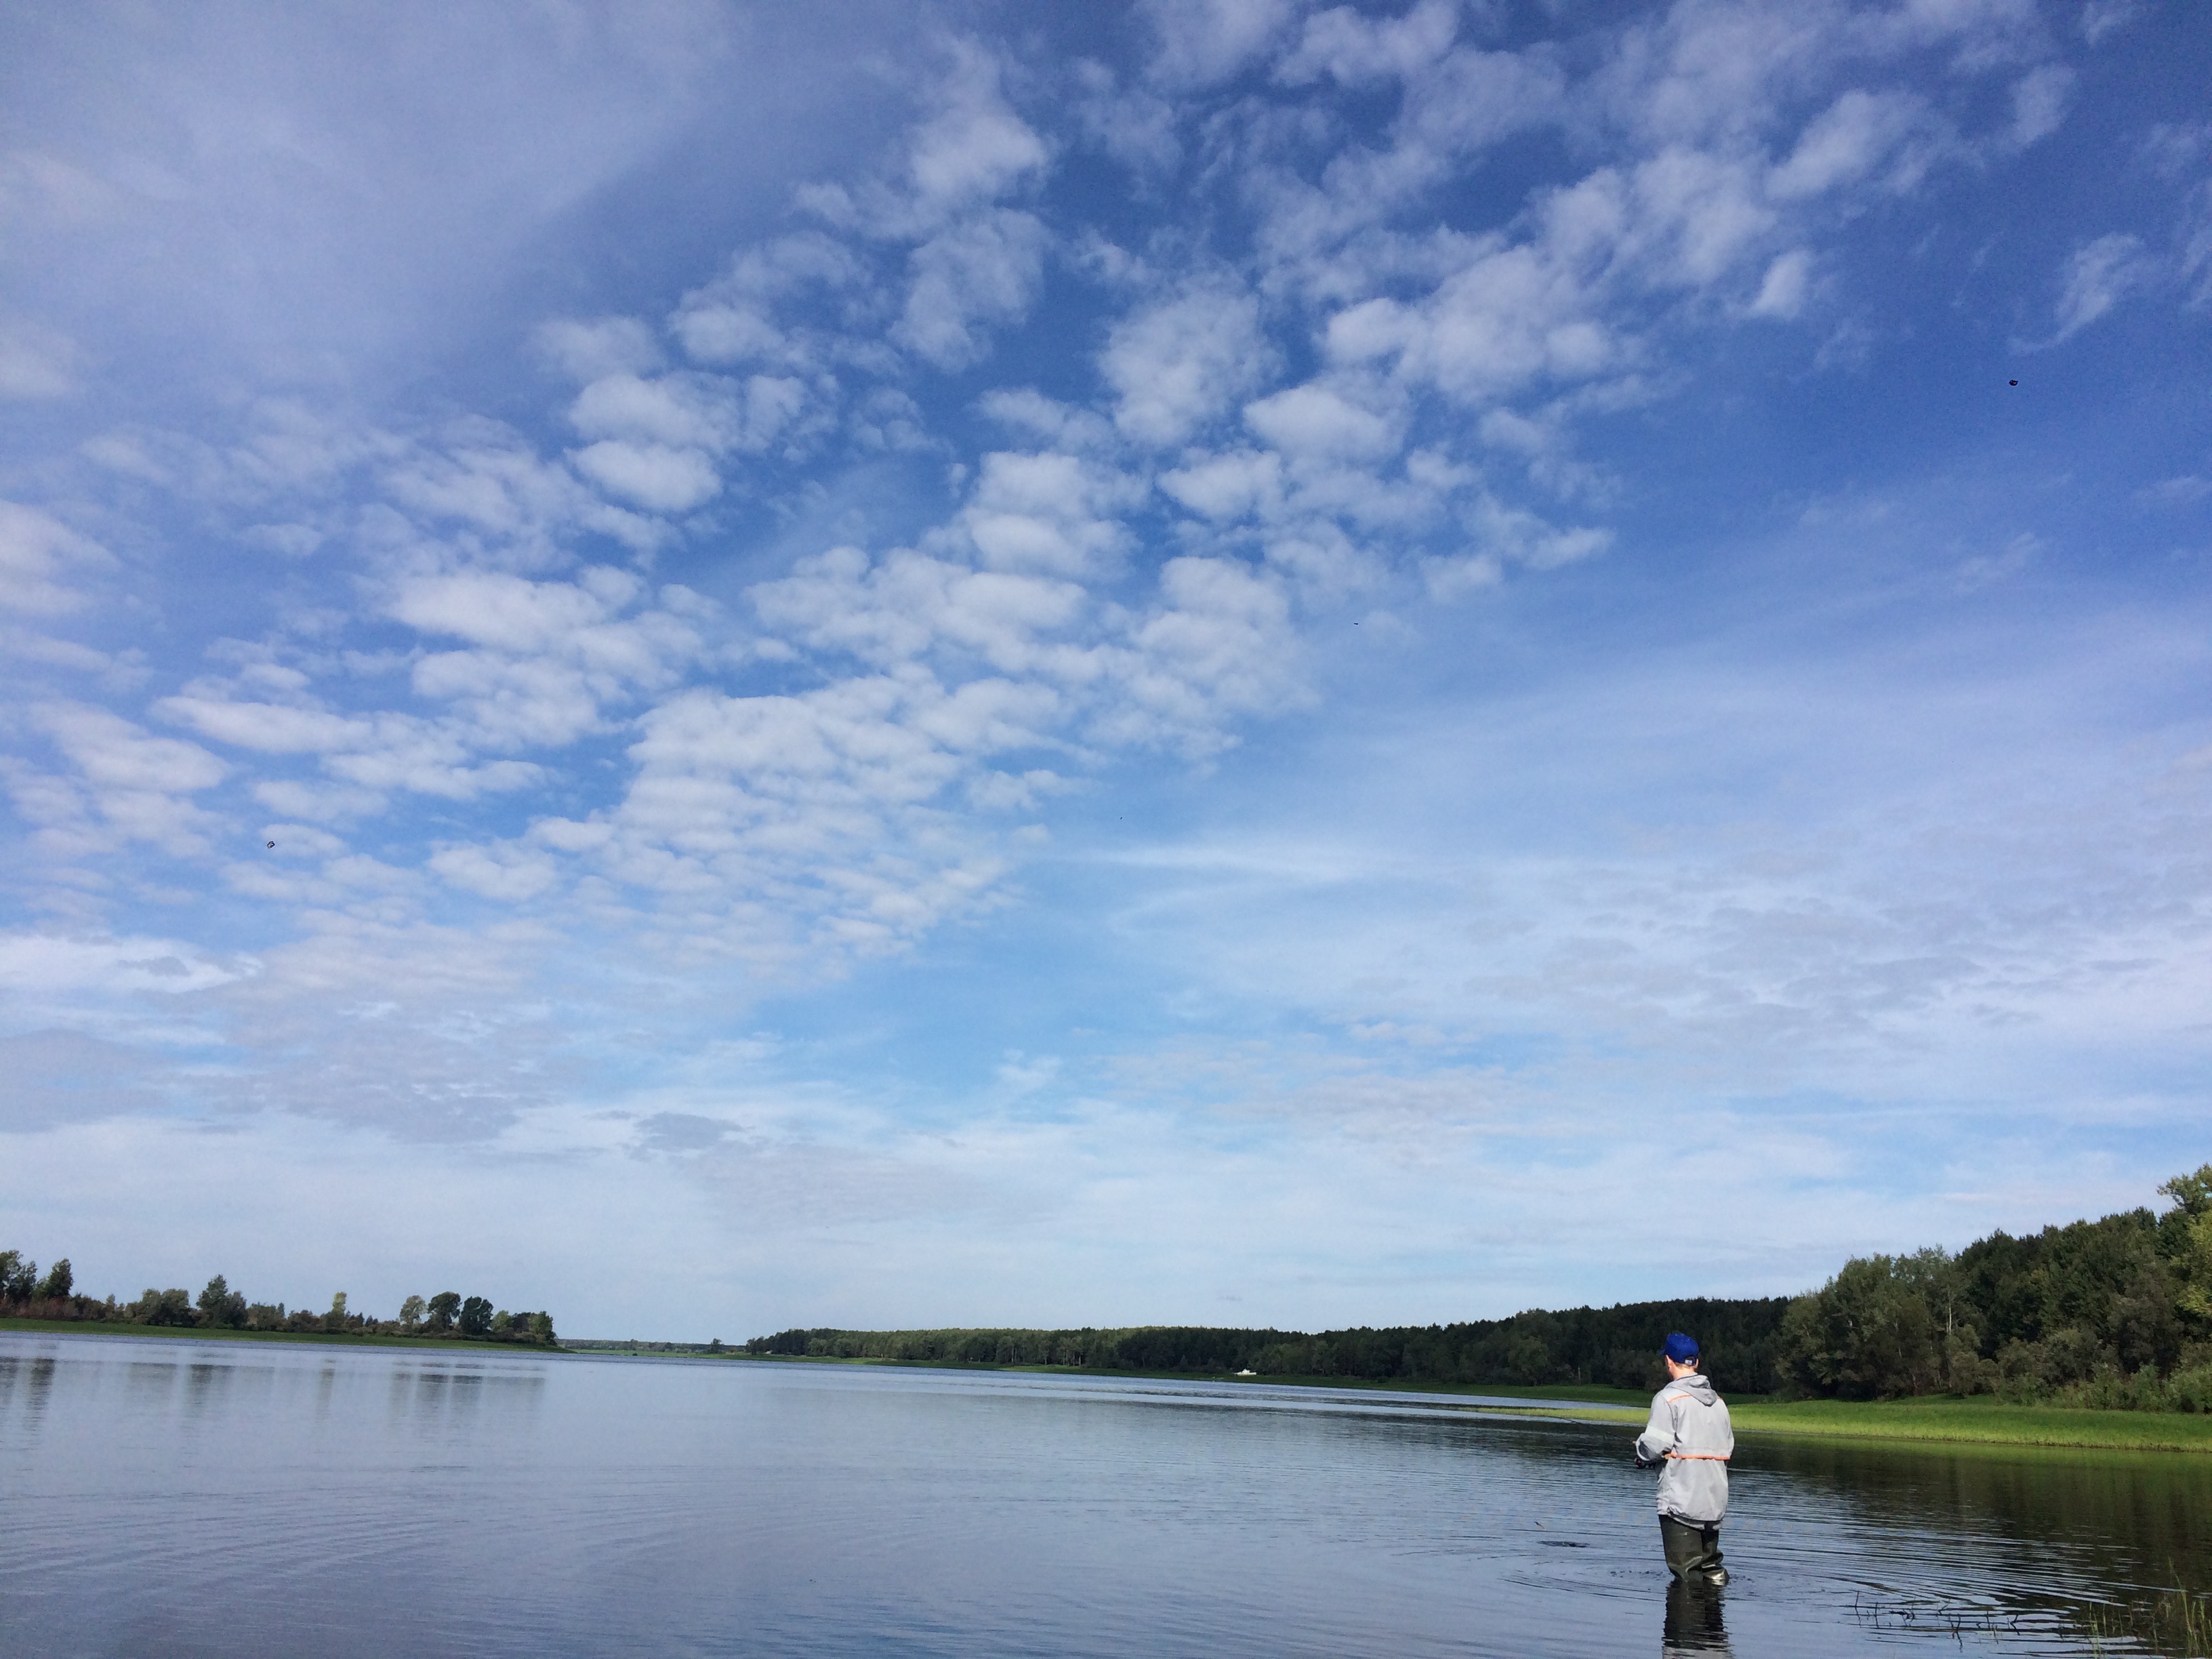
sea, water, cloud, sky, boat, shore, lake, river, reflection, vehicle, reservoir, waterway, body of water, boating, loch